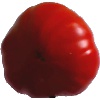
Label: Tomato 3